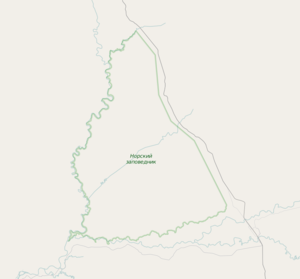
Zapovednik est le terme employé pour décrire, dans les anciennes républiques soviétiques, les aires naturelles protégées, avec pour objectif de les conserver « éternellement vierges ». Il s’agit du plus haut degré de protection environnementale et concerne des zones strictement protégées et dont l’accès au public est restreint.